Severinghaus Glacier

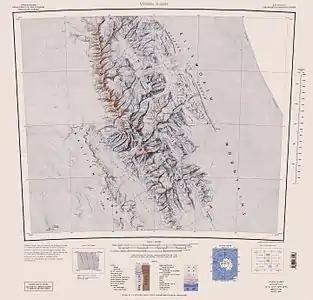
Sentinel Range map.

Severinghaus Glacier is a glacier flowing southwestward from Karnare Col along the north side of Mount Strybing and the south side of Mount Craddock into Bender Glacier in southern Sentinel Range, Ellsworth Mountains in Antarctica. Named by the US-ACAN (2006) after Jeffrey P. Severinghaus, University of Rhode Island Graduate School of Oceanography; USAP researcher from 1996 on the history of the atmosphere, including greenhouse gases, and history of climate changes, using the ice core record.